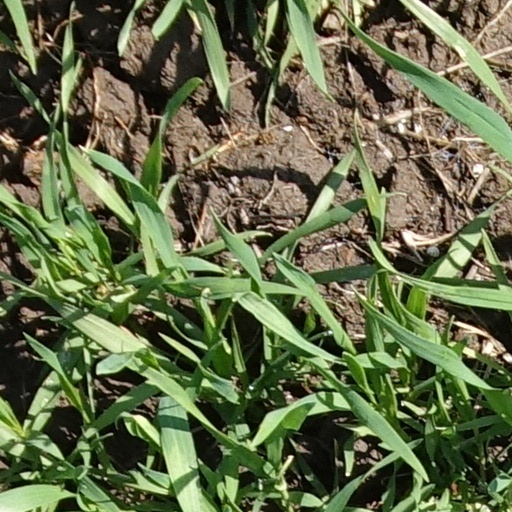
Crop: wheat